Product literature

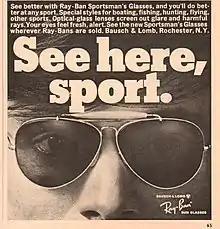
An advertisement for Ray-Ban sunglasses - an example of promotional literature

Promotional literature is a class of product literature that endorses and advocates for the selection and usage of a product. The primary function of promotional literature is to act as a form of advertising for the product that emphasises the benefits of choosing it. It also aims to mitigate the compromising effects that product uncertainty can have on a consumer. There does not necessarily have to be any differences between competing products, and often successful product differentiation will create an imagined perception of greater quality to become more popular in the market.